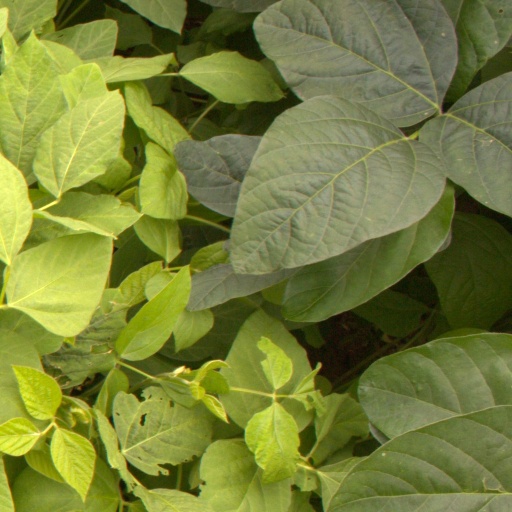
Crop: soybean